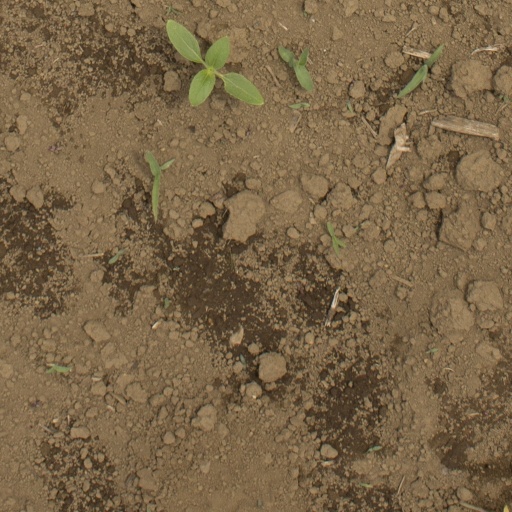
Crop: Jerusalem artichoke